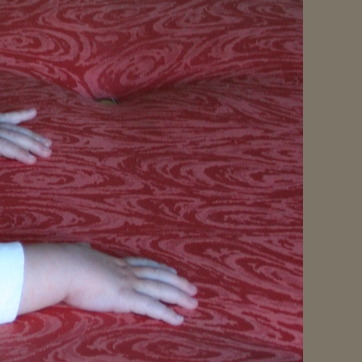
Material: fabric